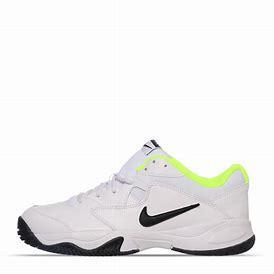
Brand: Nike
Model: Court Lite 2